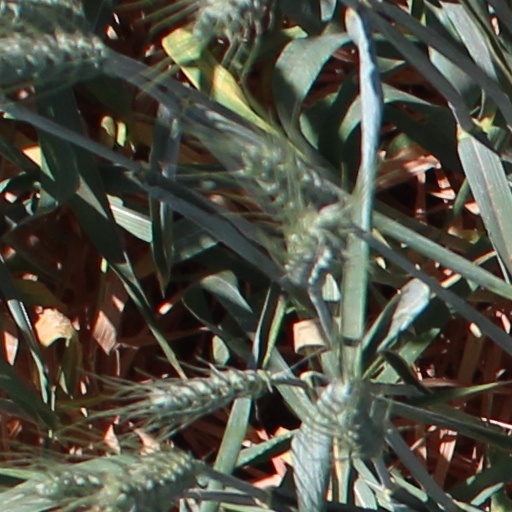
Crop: wheat